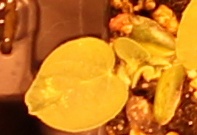
Label: Soybean